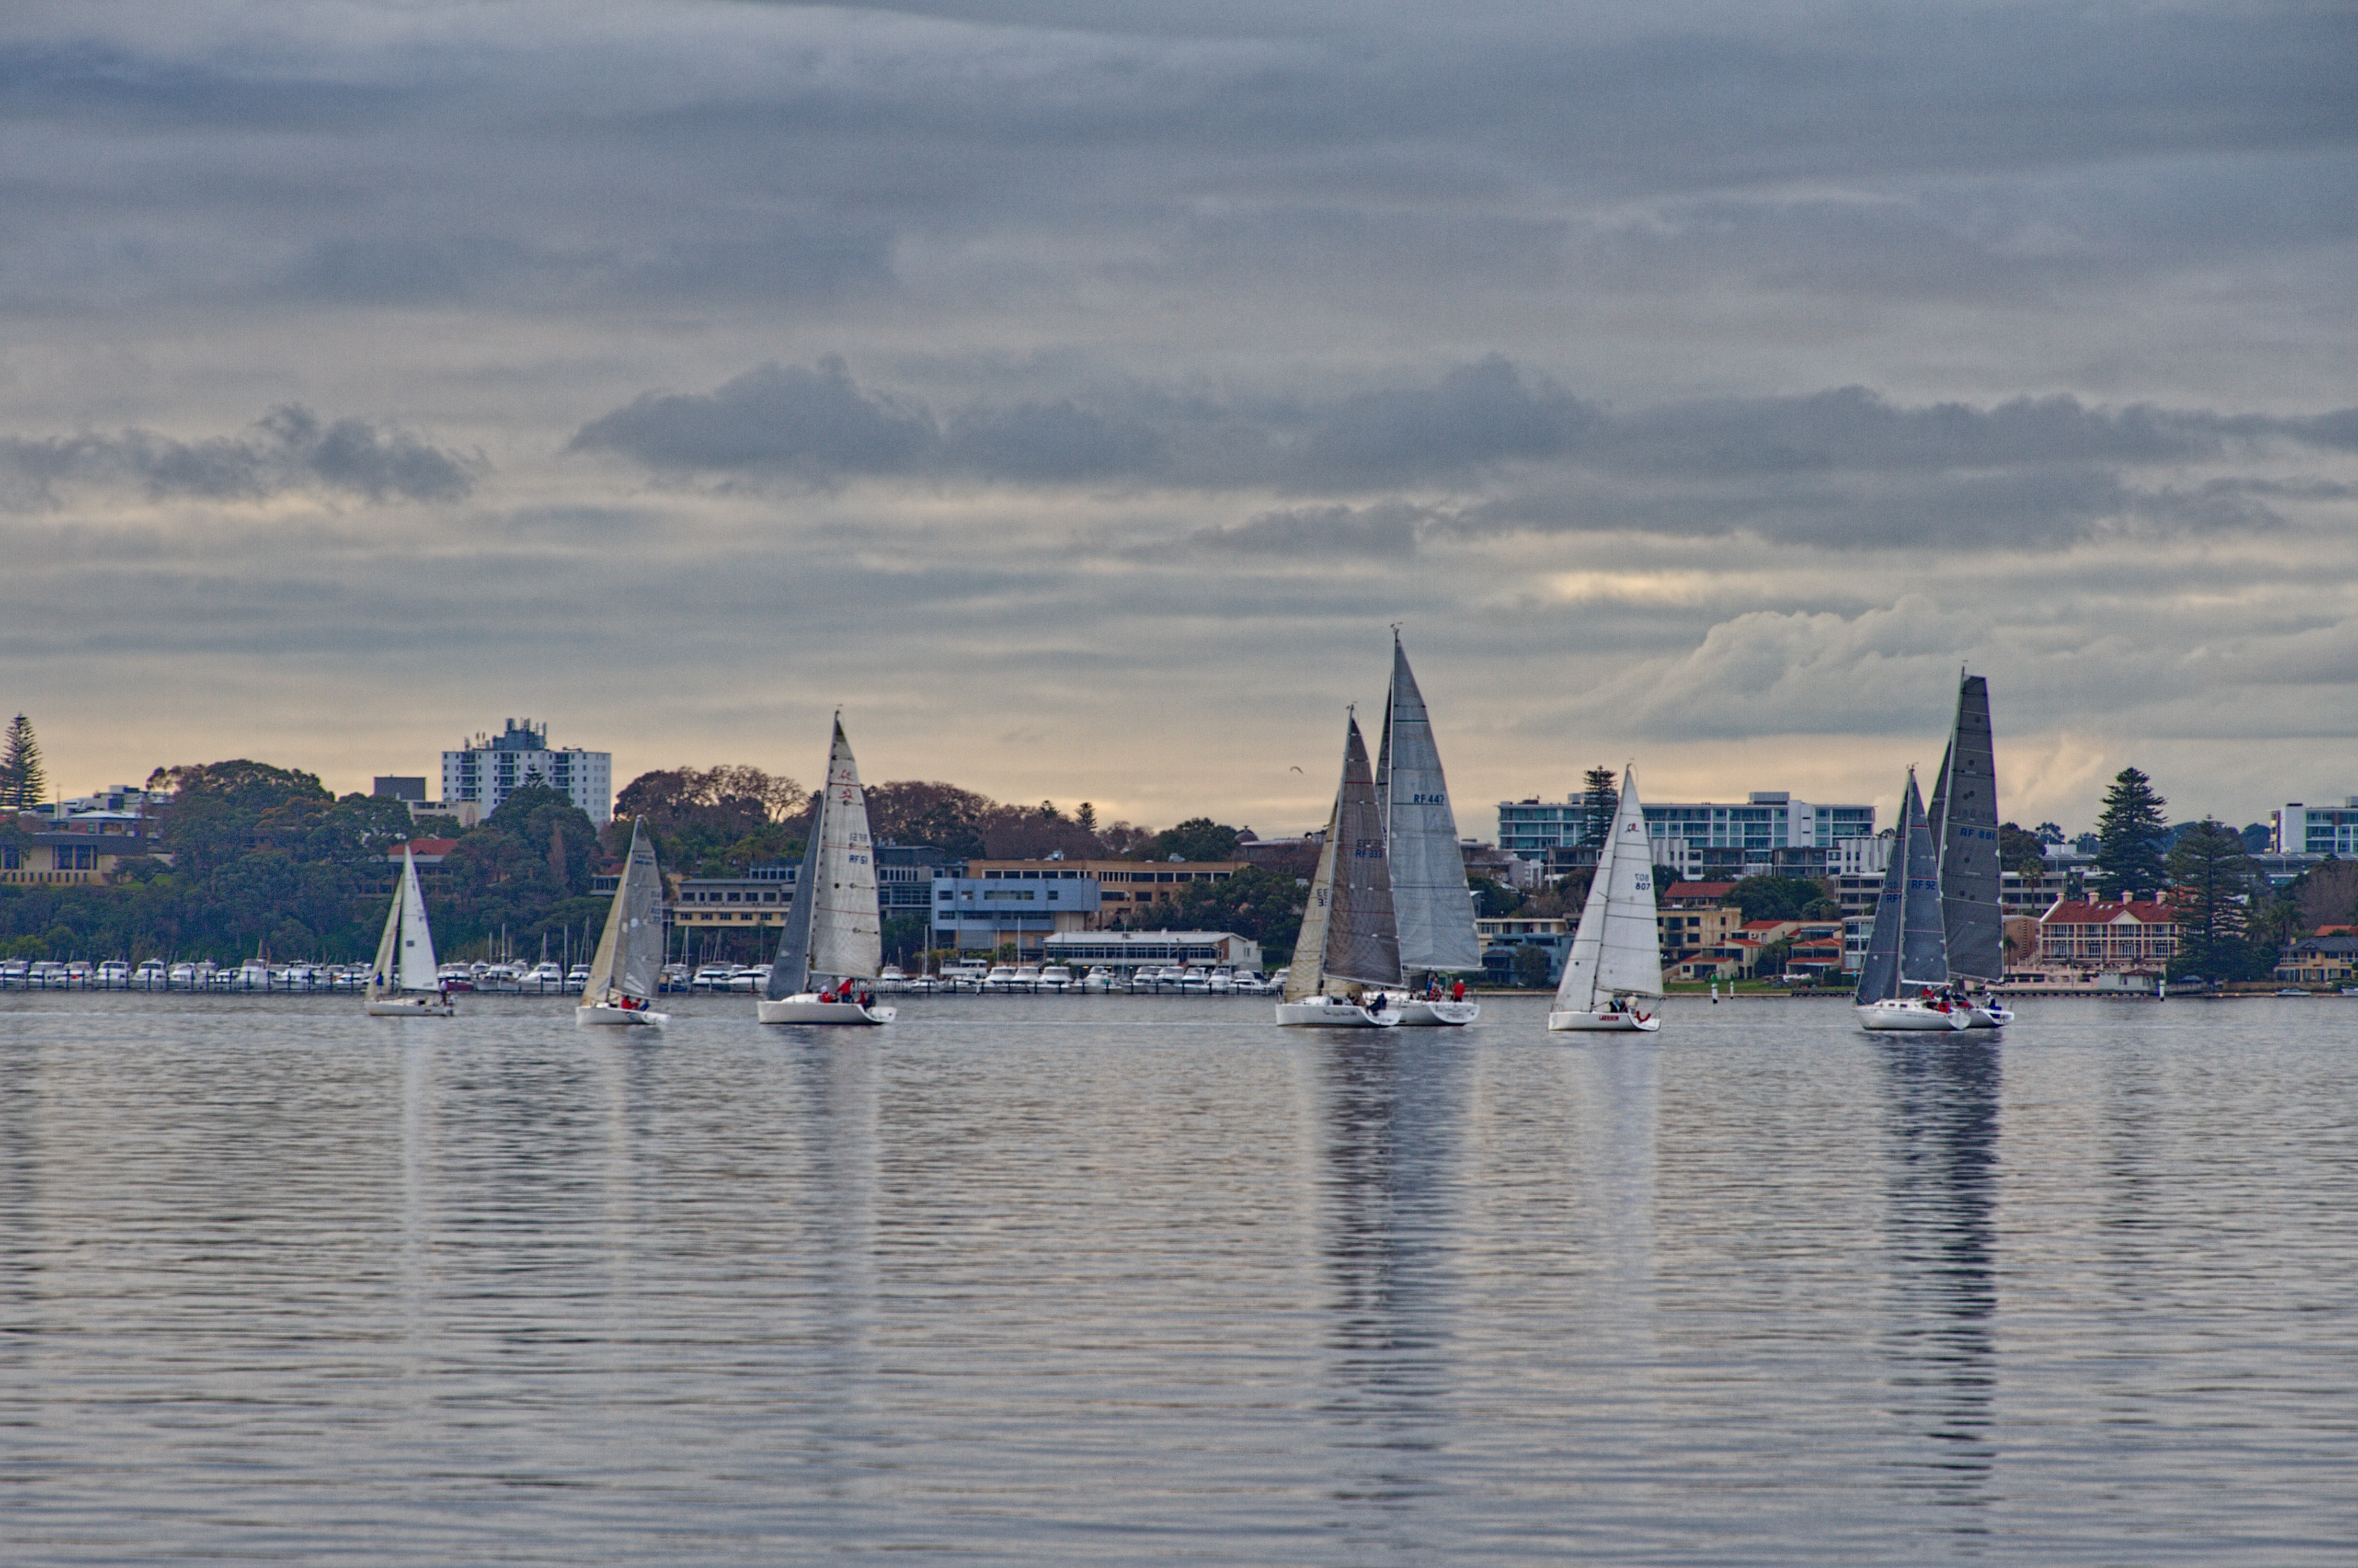
sea, horizon, boat, skyline, cityscape, dusk, reflection, vehicle, sailing, bay, harbor, sailboat, sail, watercraft, sailing ship